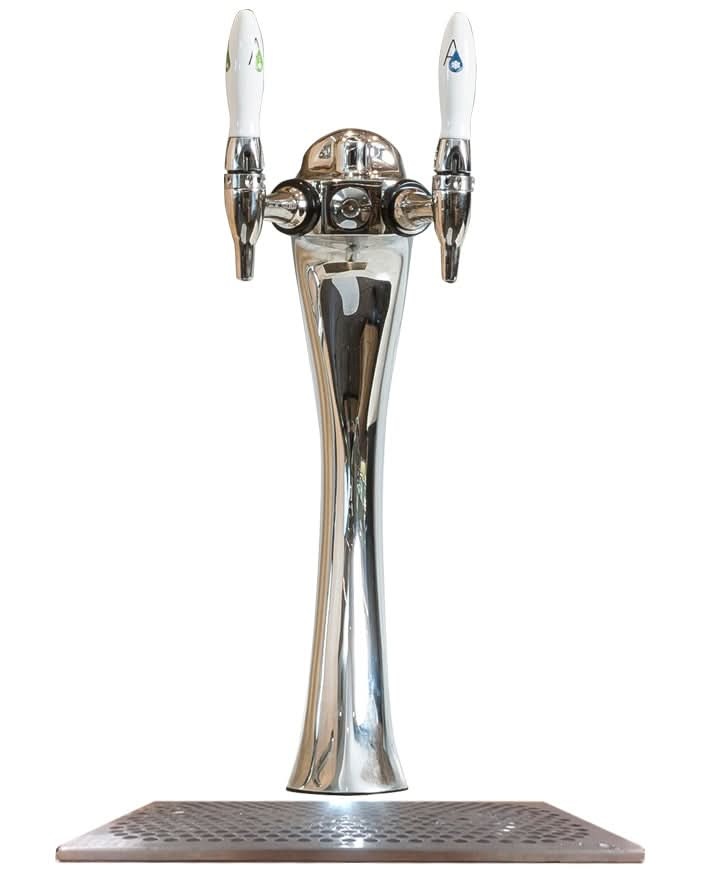
Zip HydroChill HCF120 Chilled Filtered
Brand: ZIP
The Zip HydroChill HCF120 Chilled Filtered system is a mid-capacity water solution designed for cafés, restaurants, offices, hotels, and institutional spaces. Delivering up to 120 litres of chilled, filtered water per hour , it provides a reliable, hygienic, and refreshing hydration option for staff and guests alike. Fitted with premium water filtration, the HCF120 removes impurities while improving taste and clarity. Its stainless-steel housing and hygienic dispensing system ensure long-term durability and cleanliness, making it a perfect fit for busy environments. With energy-efficient chilling technology and a continuous supply, the HydroChill HCF120 offers cost-effective performance while supporting sustainability goals. Key Benefits Delivers up to 120 litres of chilled, filtered water per hour Premium water filtration system for better taste and hygiene Durable stainless-steel design with hygienic dispensing Energy-efficient cooling reduces running costs Perfect for cafés, offices, hotels, and mid-volume venues Made to order3- 5 day lead time
Category: Hardware > Plumbing > Water Dispensing & Filtration > Water Dispensers > Water Chillers